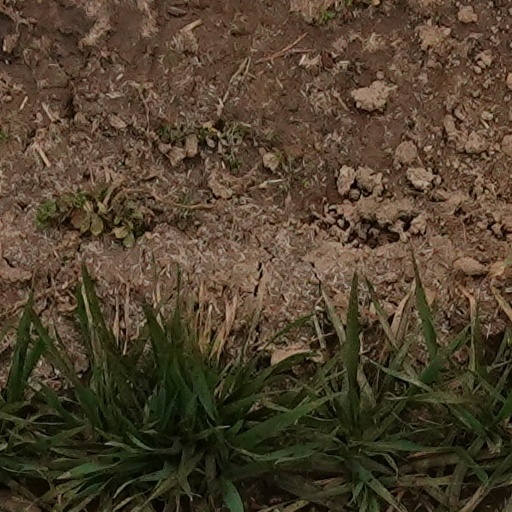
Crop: wheat